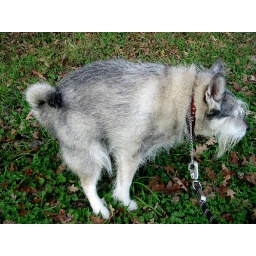
Don't worry, I am standing by with a plastic bag.